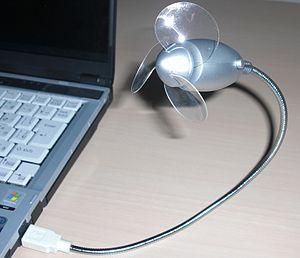
Un gadget USB est un gadget de bureau qui tire son alimentation électrique d'un port USB.